Catherine de' Medici

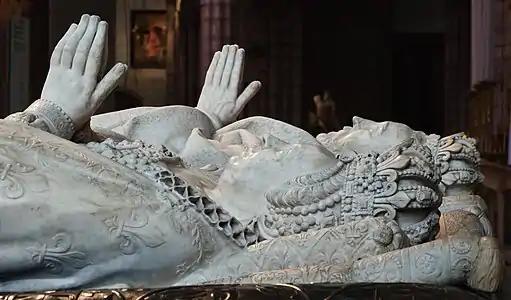
Effigies of Catherine de' Medici and Henry II by Germain Pilon (1583), Basilica of St Denis

Two years later, Catherine faced a new crisis with the death of Charles IX at the age of twenty-three. His dying words were "oh, my mother ..." The day before he died, he named Catherine regent, since his brother and heir, Henry the Duke of Anjou, was in the Polish–Lithuanian Commonwealth, where he had been elected king the year before. However, three months after his coronation at Wawel Cathedral, Henry abandoned that throne and returned to France in order to become King of France. Catherine wrote to Henry of Charles IX's death: "I am grief-stricken to have witnessed such a scene and the love which he showed me at the end ... My only consolation is to see you here soon, as your kingdom requires, and in good health, for if I were to lose you, I would have myself buried alive with you."